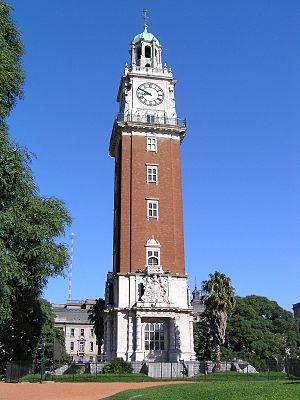
La Torre Monumental anciennement Torre de los Ingleses est un monument situé dans le quartier de Retiro, à